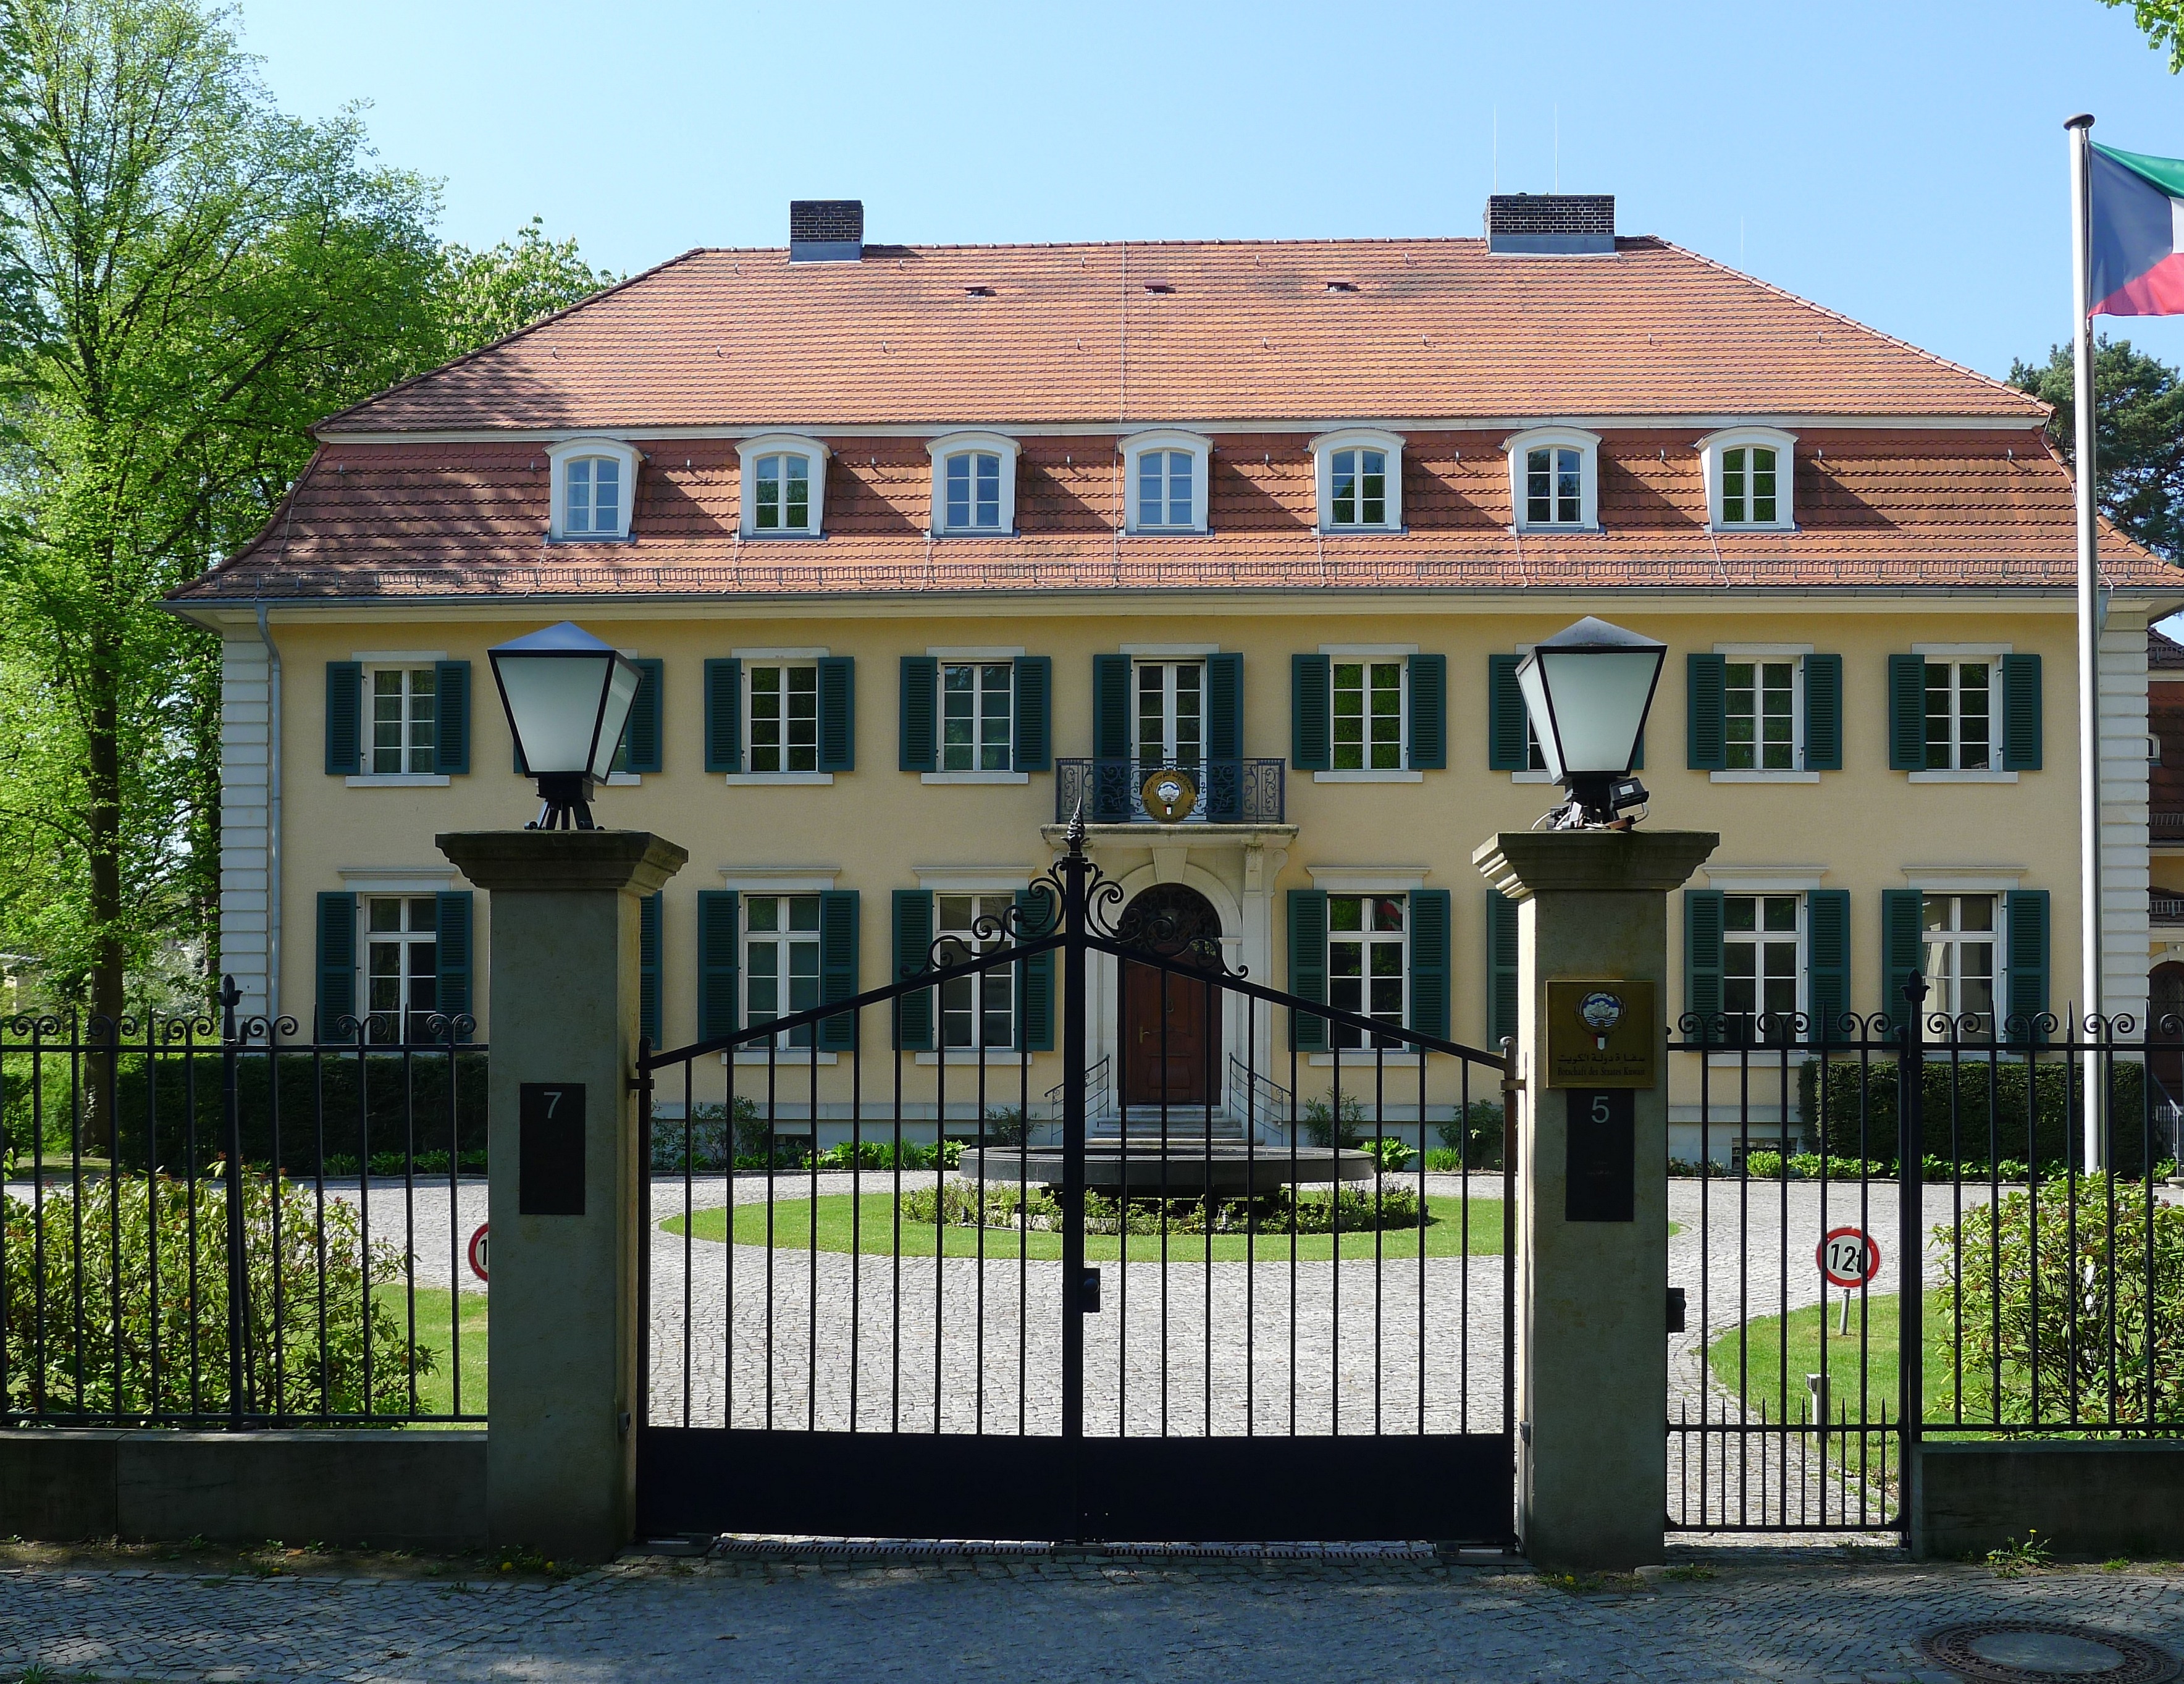
tree, fence, architecture, house, building, home, summer, suburb, spring, cottage, facade, property, gate, plants, outside, germany, berlin, estate, neighbourhood, real estate, residential area